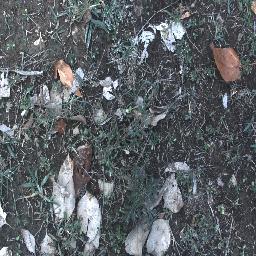
Label: negative